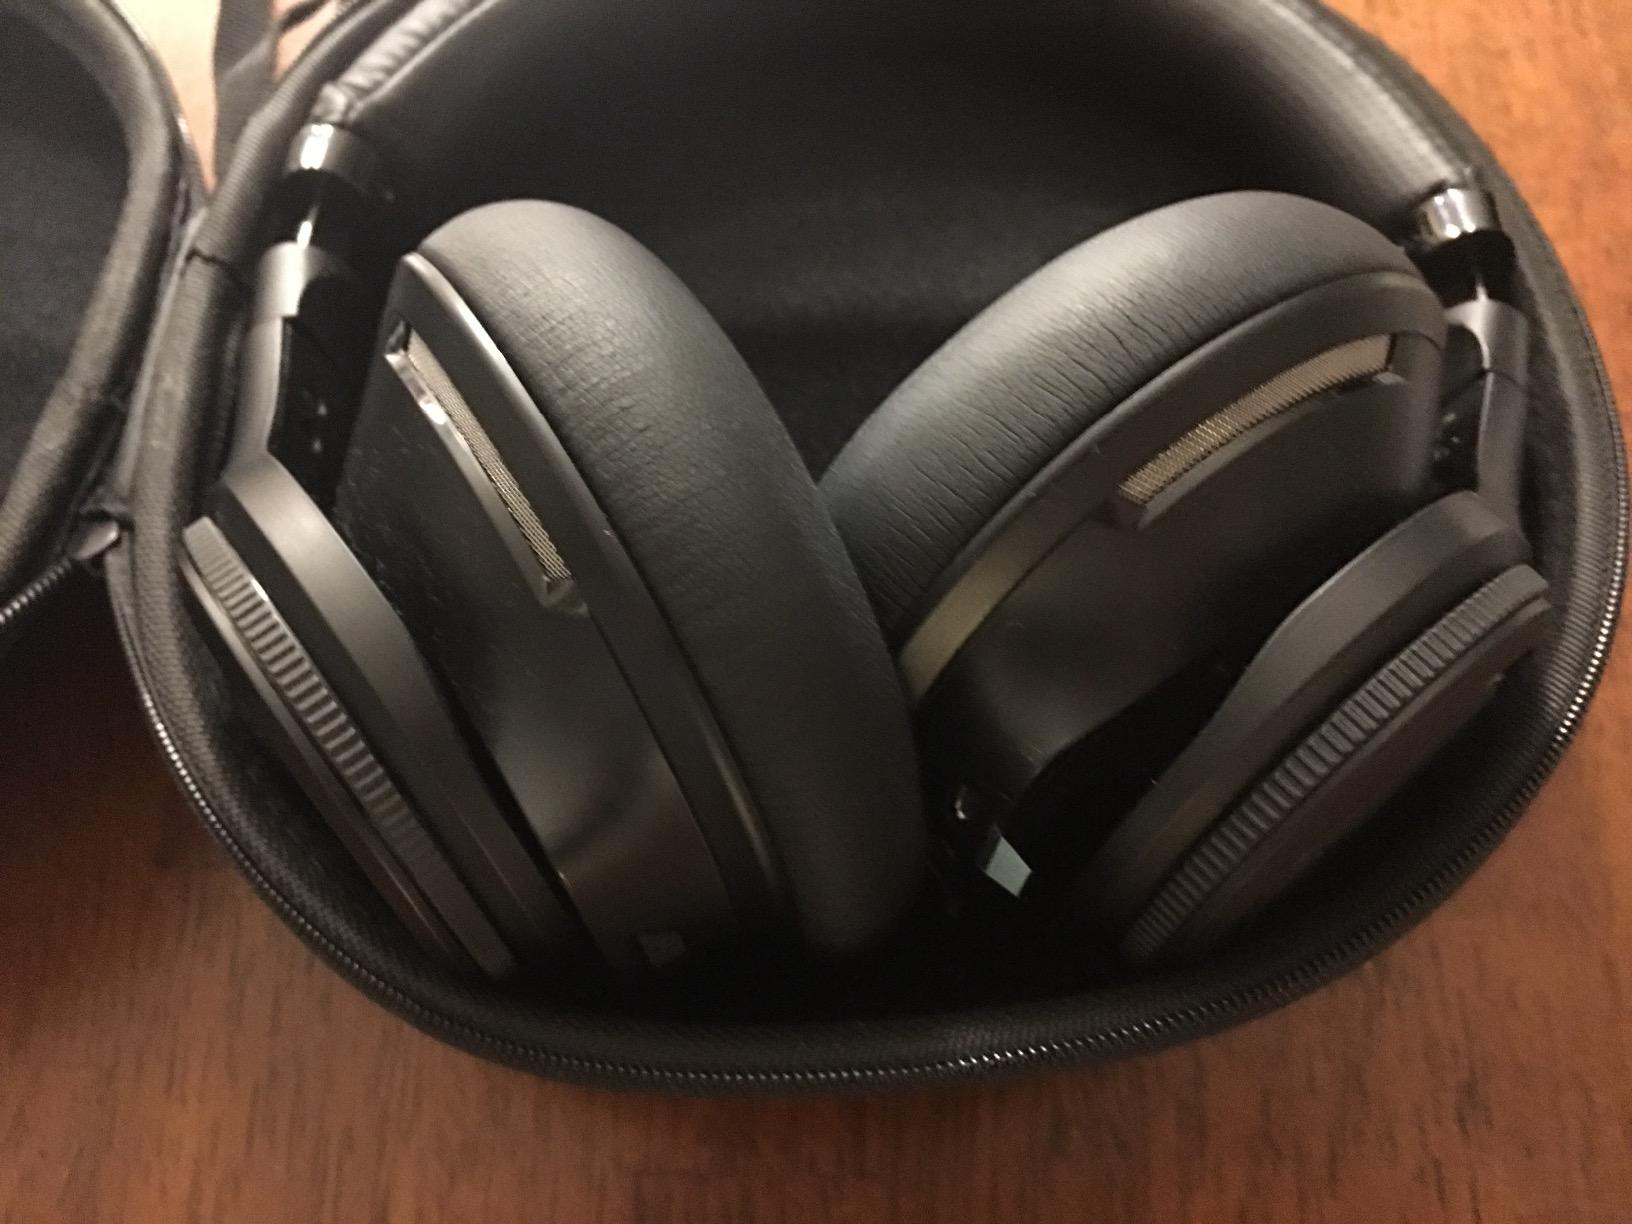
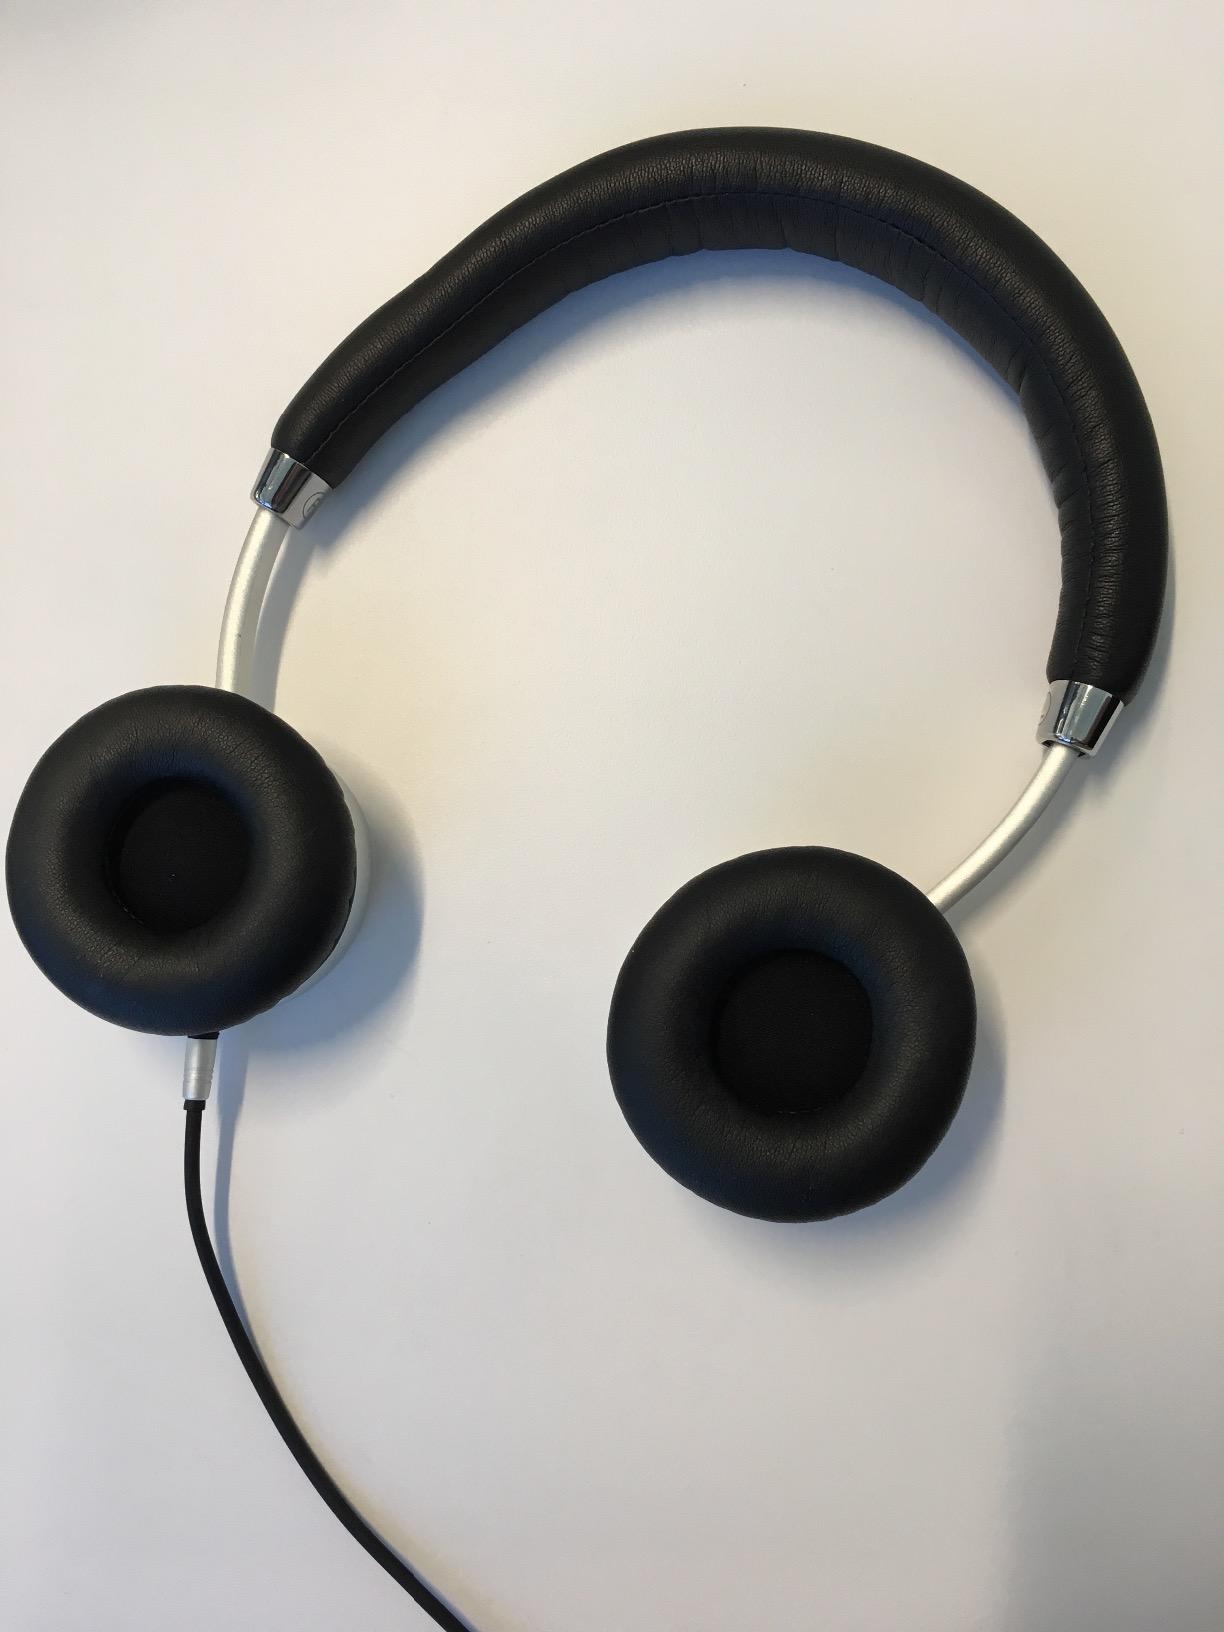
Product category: headphones
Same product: no